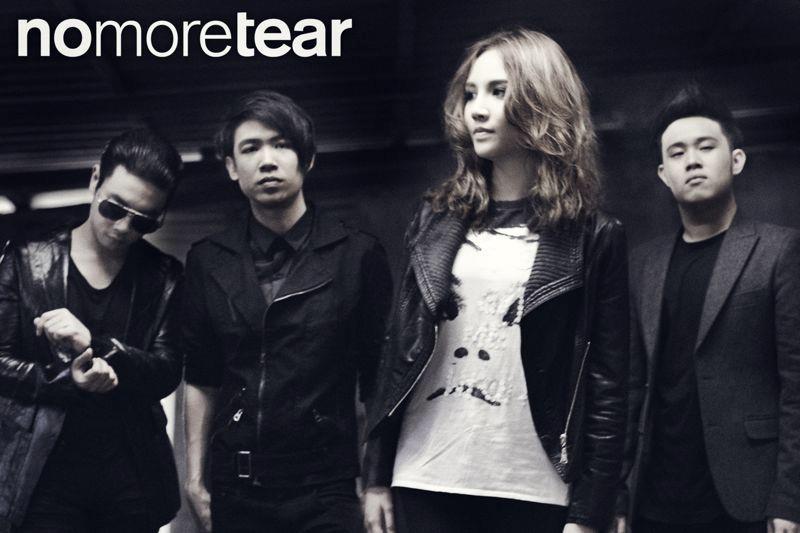
โนมอร์เทียร์

| name = โนมอร์เทียร์
| landscape = Yes
| background = group_or_band
| image = Nomoretear.jpg
| image_size = 200px
| caption = โนมอร์เทียร์ ในปี พ.ศ. 2555
| origin = กรุงเทพมหานคร ประเทศไทย
| genre = โมเดิร์นร็อก, พาวเวอร์ป็อป, พังก์ร็อก, ป็อปพังก์, อีโม
| years_active = พ.ศ. 2549 – 2557
| label = จีนี่เรคคอร์ดส
| past_members = ไปรยา มาลาศรีเชาว์วรรธน์ อุปนันท์จุติ รุ่งเรื่องระยับกุลสุทธิพล บัวอนนท์ชิตกร ปัญญาปัตโชโตเติ้ลเฮงนิค
โนมอร์เทียร์ () เป็นวงดนตรีไทยจากค่ายจีนี่เรคคอร์ดส ที่สร้างชื่อมาจากแวดวงเพลงใต้ดินของไทย ด้วยสไตล์ดนตรีที่โดดเด่น และนักร้องนำมีเอกลักษณ์อย่าง “ฟักแฟง” และนอกจากนี้งานของโนมอร์เทียร์ยังได้ อ๊อฟ พูลศักดิ์ จตุระบุล ที่ผ่านงานโปรดิวซ์ให้กับ บิ๊กแอส, บอดี้แสลม และปาล์มมี่ มาดูแลให้อย่างใกล้ชิด
== ประวัติ ==
ปีพ.ศ. 2549 ฟักแฟง (นักร้องนำ), เม้ง (อดีตมือกีตาร์), เติ้ล (อดีตมือกลอง), เฮง (อดีตมือกีตาร์) และนิค (อดีตมือเบส) ได้ตั้งวงดนตรีขึ้นมาโดยในช่วงแรก ๆ จะเล่นดนตรีคัฟเวอร์เพลงร็อกสากล และทดลองทำเพลงของตัวเองขึ้นมา แล้วออกตระเวนเล่นตามงานเพลงใต้ดินต่าง ๆ จนกระทั่ง เติ้ล, เฮง และ นิคได้ติดภารกิจบางประการซึ่งไม่สามารถเล่นด้วยกันต่อไปได้ ทางวงจึงเกิดปัญหาขึ้นเพราะขาดสมาชิกไปถึง 3 คน เม้ง ก็ได้เริ่มหาสมาชิกใหม่โดยทันที ซึ่งก็ได้ ไอซ์ มาเป็นมือกลองของวง และ ปาล์ม เพื่อนร่วมสถาบัน (คณะดุริยางคศาสตร์ มหาวิทยาลัยศิลปากร) ของเม้งมาเล่นเบสให้ จนได้เริ่มฟอร์มวงขึ้นมาใหม่โดยใช้ชื่อว่า อิมแมจินารี่ลาย (Imaginary lie) วงอิมแมจินารี่ลาย เดินหน้าทำงานเพลงของตัวเองอย่างจริงจัง และได้ตระเวนออกเล่นตามงานต่าง ๆ อีกครั้งจนเริ่มเป็นที่รู้จักกันอย่างดี ในแวดวงเพลงใต้ดินของไทย
ซึ่งต่อมาทางวง ได้มือกีตาร์ซึ่งก็คือ ชาย มาช่วยทำให้วงมีภาคกีตาร์ริทึ่มที่สมบูรณ์ยิ่งขึ้น ทางวงได้เริ่มทำเพลงเก็บไว้จำนวนนึง โดยที่ฟักแฟงจะเป็นคนดูแลในส่วนเนื้อร้องทั้งหมด ส่วนทำนองและเรียบเรียงโดยทางวง ช่วงปลายปี พ.ศ. 2550 ซึ่งเป็นจุดเปลี่ยนของทางวงเมื่อทางวงได้เซ็นสัญญากับ จีนี่เรคคอร์ดส ในเครือของจีเอ็มเอ็มแกรมมี่ โดยการชักชวนของ พูลศักดิ์ จตุระบุล สมาชิกวงบิ๊กแอสที่มาเป็นโปรดิวเซอร์ให้ และได้ ขจรเดช พรมรักษา สมาชิกวงบิ๊กแอส เช่นเดียวกัน มาร่วมงานในฐานะผู้ควบคุมเนื้อเพลง
วงอิมแมจินารี่ลายนั้นถือเป็น วงดนตรีน้องใหม่วงที่ 3 ของ Mango Team นับจากบิ๊กแอสและบอดี้แสลม ต่อมาทางวงอิมแมจินารี่ลายได้เริ่มปรับเปลี่ยนแนวทางดนตรีของวงให้ลงตัวยิ่งขึ้นและเปลี่ยนชื่อวงเป็น โนมอร์เทียร์
ปี พ.ศ. 2551 โนมอร์เทียร์ ได้ออกอัลบั้มชุดแรก "Yellow Light" โดยมีเพลงที่ได้รับความนิยมอย่าง "หัวใจหมดแรง" "ฉันเป็น DJ. ให้เธอ" และ "รักเคยดีกว่านี้" ทำให้ทางวงเรื่มเป็นที่รู้จักและมีกลุ่มผู้ฟังเพิ่มขึ้น
ปี พ.ศ. 2552 ค่ายจีเอ็มเอ็มแกรมมี่ ได้ฉลองครบรอบ 25 ปี โดยทางค่ายได้มีโปรเจกต์อัลบั้ม "PLAY" ซึ่งเป็นการนำบทเพลงยอดนิยมของศิลปินชื่อดังในอดีตมาคัฟเวอร์ใหม่โดยวงร็อกรุ่นใหม่ โดยโนมอร์เทียร์ได้นำเพลง "บูมเมอแรง" ของธงไชย แมคอินไตย์มาคัฟเวอร์ในสไตล์ของตนเอง
ปี พ.ศ. 2554 โนมอร์เทียร์ ได้ปล่อยซิงเกิลฮิตอย่าง "รู้สึกดี" และ "เพลงที่ฉันไม่ได้แต่ง" โดยเพลงนี้ถูกนำไปใช้ประกอบภาพยนตร์เรื่อง "ซักซี้ด ห่วยขั้นเทพ|SuckSeed ห่วยขั้นเทพ" โดยต่อมาภาพยนตร์เรื่องนี้ประสบความสำเร็จทั้งรายได้และคำวิจารณ์ และทำให้เพลงนี้ได้รับความนิยมอย่างสูงอย่างมากด้วยเช่นกัน
ต่อมาในปี พ.ศ. 2556 โนมอร์เทียร์ ได้ออกอัลบั้มชุดที่ 2 "Look at the sky" มีเพลงที่ได้รับความนิยมอย่าง "ความพยายาม" "ไม่มีน้ำตา" "พักผ่อนไม่เพียงพอ" และ "แสงสว่างที่ปลายอุโมงค์" และช่วงปลายปีได้มีประกาศการพักวงอย่างเป็นทางการ
ปี พ.ศ. 2557 ค่ายจีนี่เรคอร์ดสฉลองครบรอบ 16 ปี โดยค่ายจีนี่เรคอร์ดสได้จัดคอนเสิร์ตใหญ่ "จีนี่เฟสต์ 16 ปีแห่งความร็อก|Genie Fest 16 ปีแห่งความร็อก" ซึ่งมีศิลปินในสังกัดจีนี่เรคอร์ดส หนึ่งในนั้นเป็น โนมอร์เทียร์ ซึ่งศิลปินทุกคนนั้นได้มีส่วนร่วมในคอนเสิร์ตนี้และมีซิงเกิลพิเศษ "ความเชื่อ (เพลงบอดี้สแลม)|ความเชื่อ" เป็นเพลงฉลองคอนเสิร์ต ซึ่งขับร้องโดยศิลปินในสังกัดจีนี่เรคอร์ดส
ปัจจุบัน วง No more tear ยุบวงไปแล้วในปี 2557 โดยไม่ทราบถึงสาเหตุที่แน่ชัด หลังจากที่ทางจีนี่ประกาศการพักวงของ No more tear ในปี 2556
== สมาชิก ==
;อดีตสมาชิก
*ไปรยา มาลาศรี "ฟักแฟง" - ร้องนำ (2549–2557)
* จุติ รุ่งเรื่องระยับกุล "เต้" - เบส (2549–2557)
* สุทธิพล บัวอนนท์ "ไอซ์" - กลอง (2549–2557)
* เชาว์วรรธน์ อุปนันท์ "ชาย" - กีตาร์ (2550–2557)
* ชิตกร ปัญญาปัตโชโต "เม้ง" - กีตาร์ (2549–2553)
* "เฮง" - กีตาร์ (2549)
* "นิค" - เบส (2549)
* "เติ้ล" - กลอง (2549)
== ผลงาน ==
=== ผลงานอัลบั้ม ===
=== ผลงานเพลงอื่น ๆ ===
* บูมเมอแรง (ต้นฉบับโดยธงไชย แมคอินไตย์) – อัลบั้ม Play (พ.ศ. 2552) ฉลองครบ 25 ปีของ จีเอ็มเอ็ม แกรมมี่ เป็นการนำเอาเพลงฮิต ๆ ของศิลปินชื่อดังในอดีต มาเรียบเรียงใหม่
* เพลงที่ฉันไม่ได้แต่ง – เพลงประกอบภาพยนตร์เรื่อง ซักซี้ด ห่วยขั้นเทพ|SuckSeed ห่วยขั้นเทพ
* แค่กระจกกั้น – เพลงประกอบละคร อุบัติเหตุ (นวนิยาย)|อุบัติเหตุ
* แค่กระจกกั้น (Acoustic Version)
* Sister Day
* รู้สึกดี
* รู้สึกดี (Acoustic Version)
* รักบนเส้นขนาน - ฟักแฟง NO MORE TEAR Ost.จับตายวายร้ายสายสมร
* อย่าบอกว่ารัก (ต้นฉบับโดย SILLY FOOLS) – อัลบั้ม Play 2
* ต้องคำสาป
== งานคอนเสิร์ต ==
* Full metal romance 3
* Music express ถึง 2 ครั้ง
* กิจกรรมของToyota ณ ตึกToyota @Siam
* YOS fest 2
* Stop sencership
* กิจกรรมของ AIS
* อ๊าก ว๊าก จ๊าก ครั้งที่ 3
* Rock and Roll 101 ฉลองครบรอบของ Rock pub
* Acsp Summer Concert 2013
* จีนี่เฟสต์ 16 ปีแห่งความร็อก|Genie Fest 16 ปี แห่งความร็อก (G16)
== แหล่งข้อมูลอื่น ==
* Official No More Tear Youtube Channel - เว็บรวมวิดีโอของวงโน มอร์ เทียร์ อย่างเป็นทางการ
* ประชาสัมพันธ์เปิดตัววง NO MORE TEAR พร้อมประวัติ ! - Dek-D.com
* Rock On : No More Tear - Sanook.com
* NO MORE TEAR
* เว็บไซต์อย่างเป็นทางการ
หมวดหมู่:กลุ่มดนตรีร็อกสัญชาติไทย
หมวดหมู่:กลุ่มดนตรีไทยในยุค 2000
หมวดหมู่:ศิลปินสังกัดจีเอ็มเอ็ม แกรมมี่